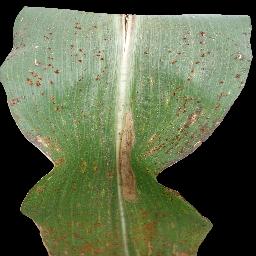
Label: Corn___Common_rust